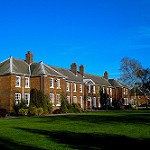
Label: buildings